Mister Knockout

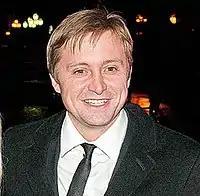
Directed by Artyom Mikhalkov

The Russian cinematographer Nikita Mikhalkov's son Artyom Mikhalkov was a director, the screenwriters were the brothers Vladimir and Oleg Presnyakov, who wrote the script based on real events and the biography of the legendary Soviet boxer.